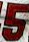
Number: 5